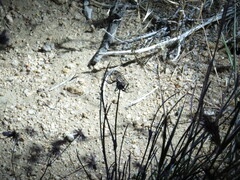
Species: Lactrodectus_hesperus